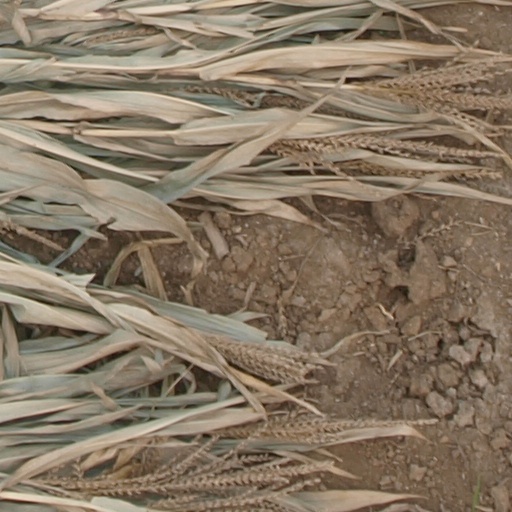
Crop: maize; corn